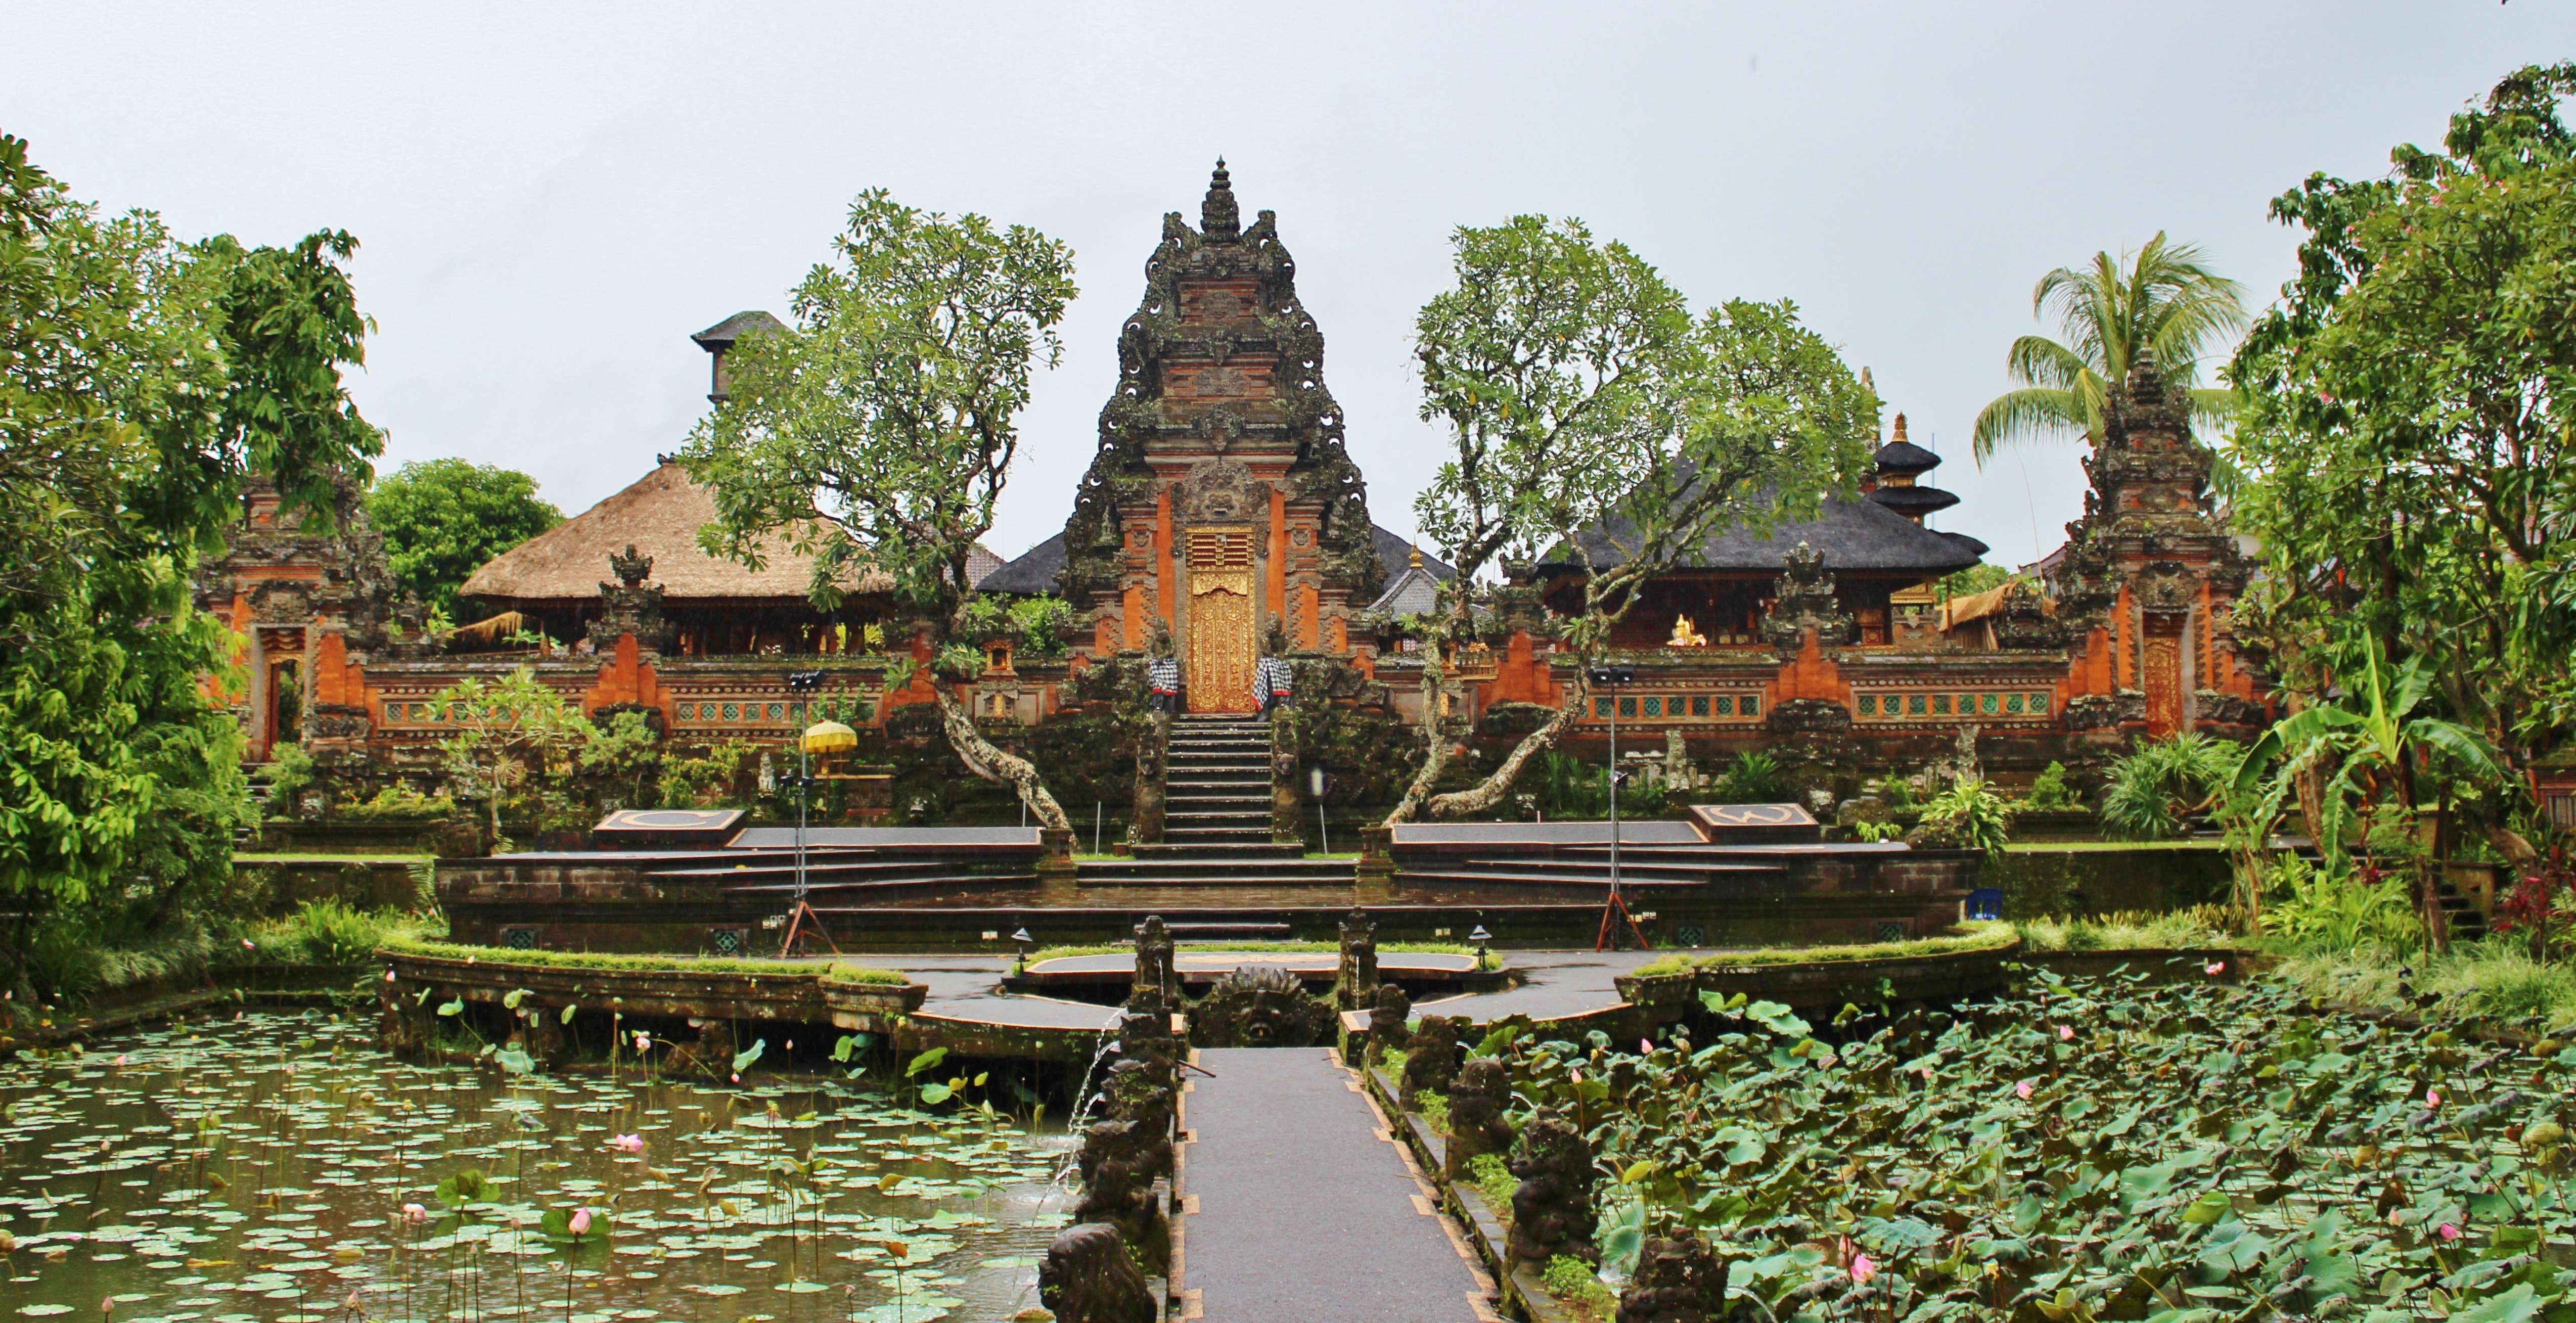
architecture, structure, building, old, city, landmark, historic, garden, tourism, place of worship, design, temple, shrine, history, botanical garden, indonesia, pagoda, wat, bali, aged, architecture design, historic site, ubud